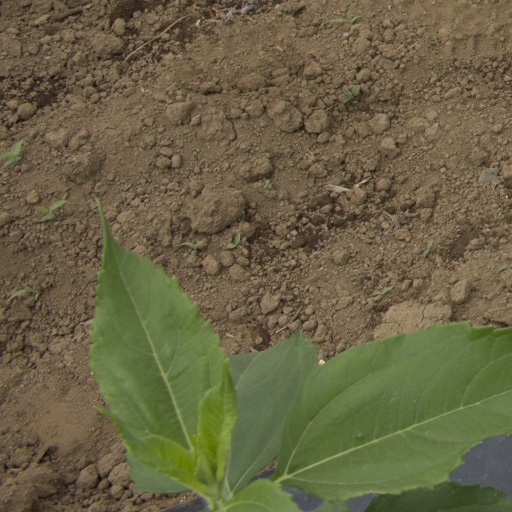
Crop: Jerusalem artichoke